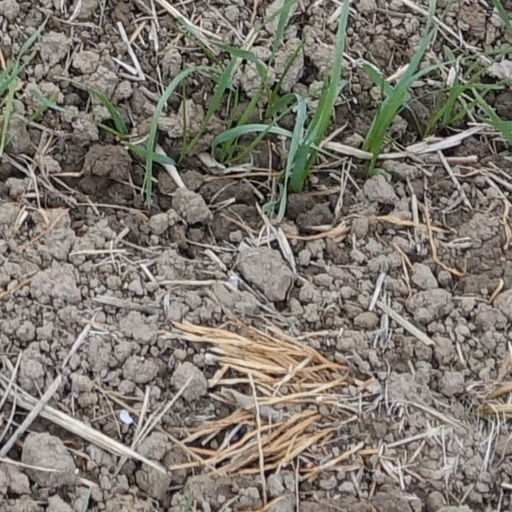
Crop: wheat